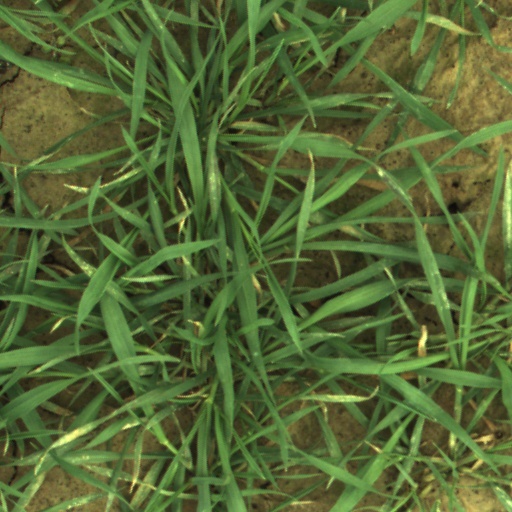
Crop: wheat